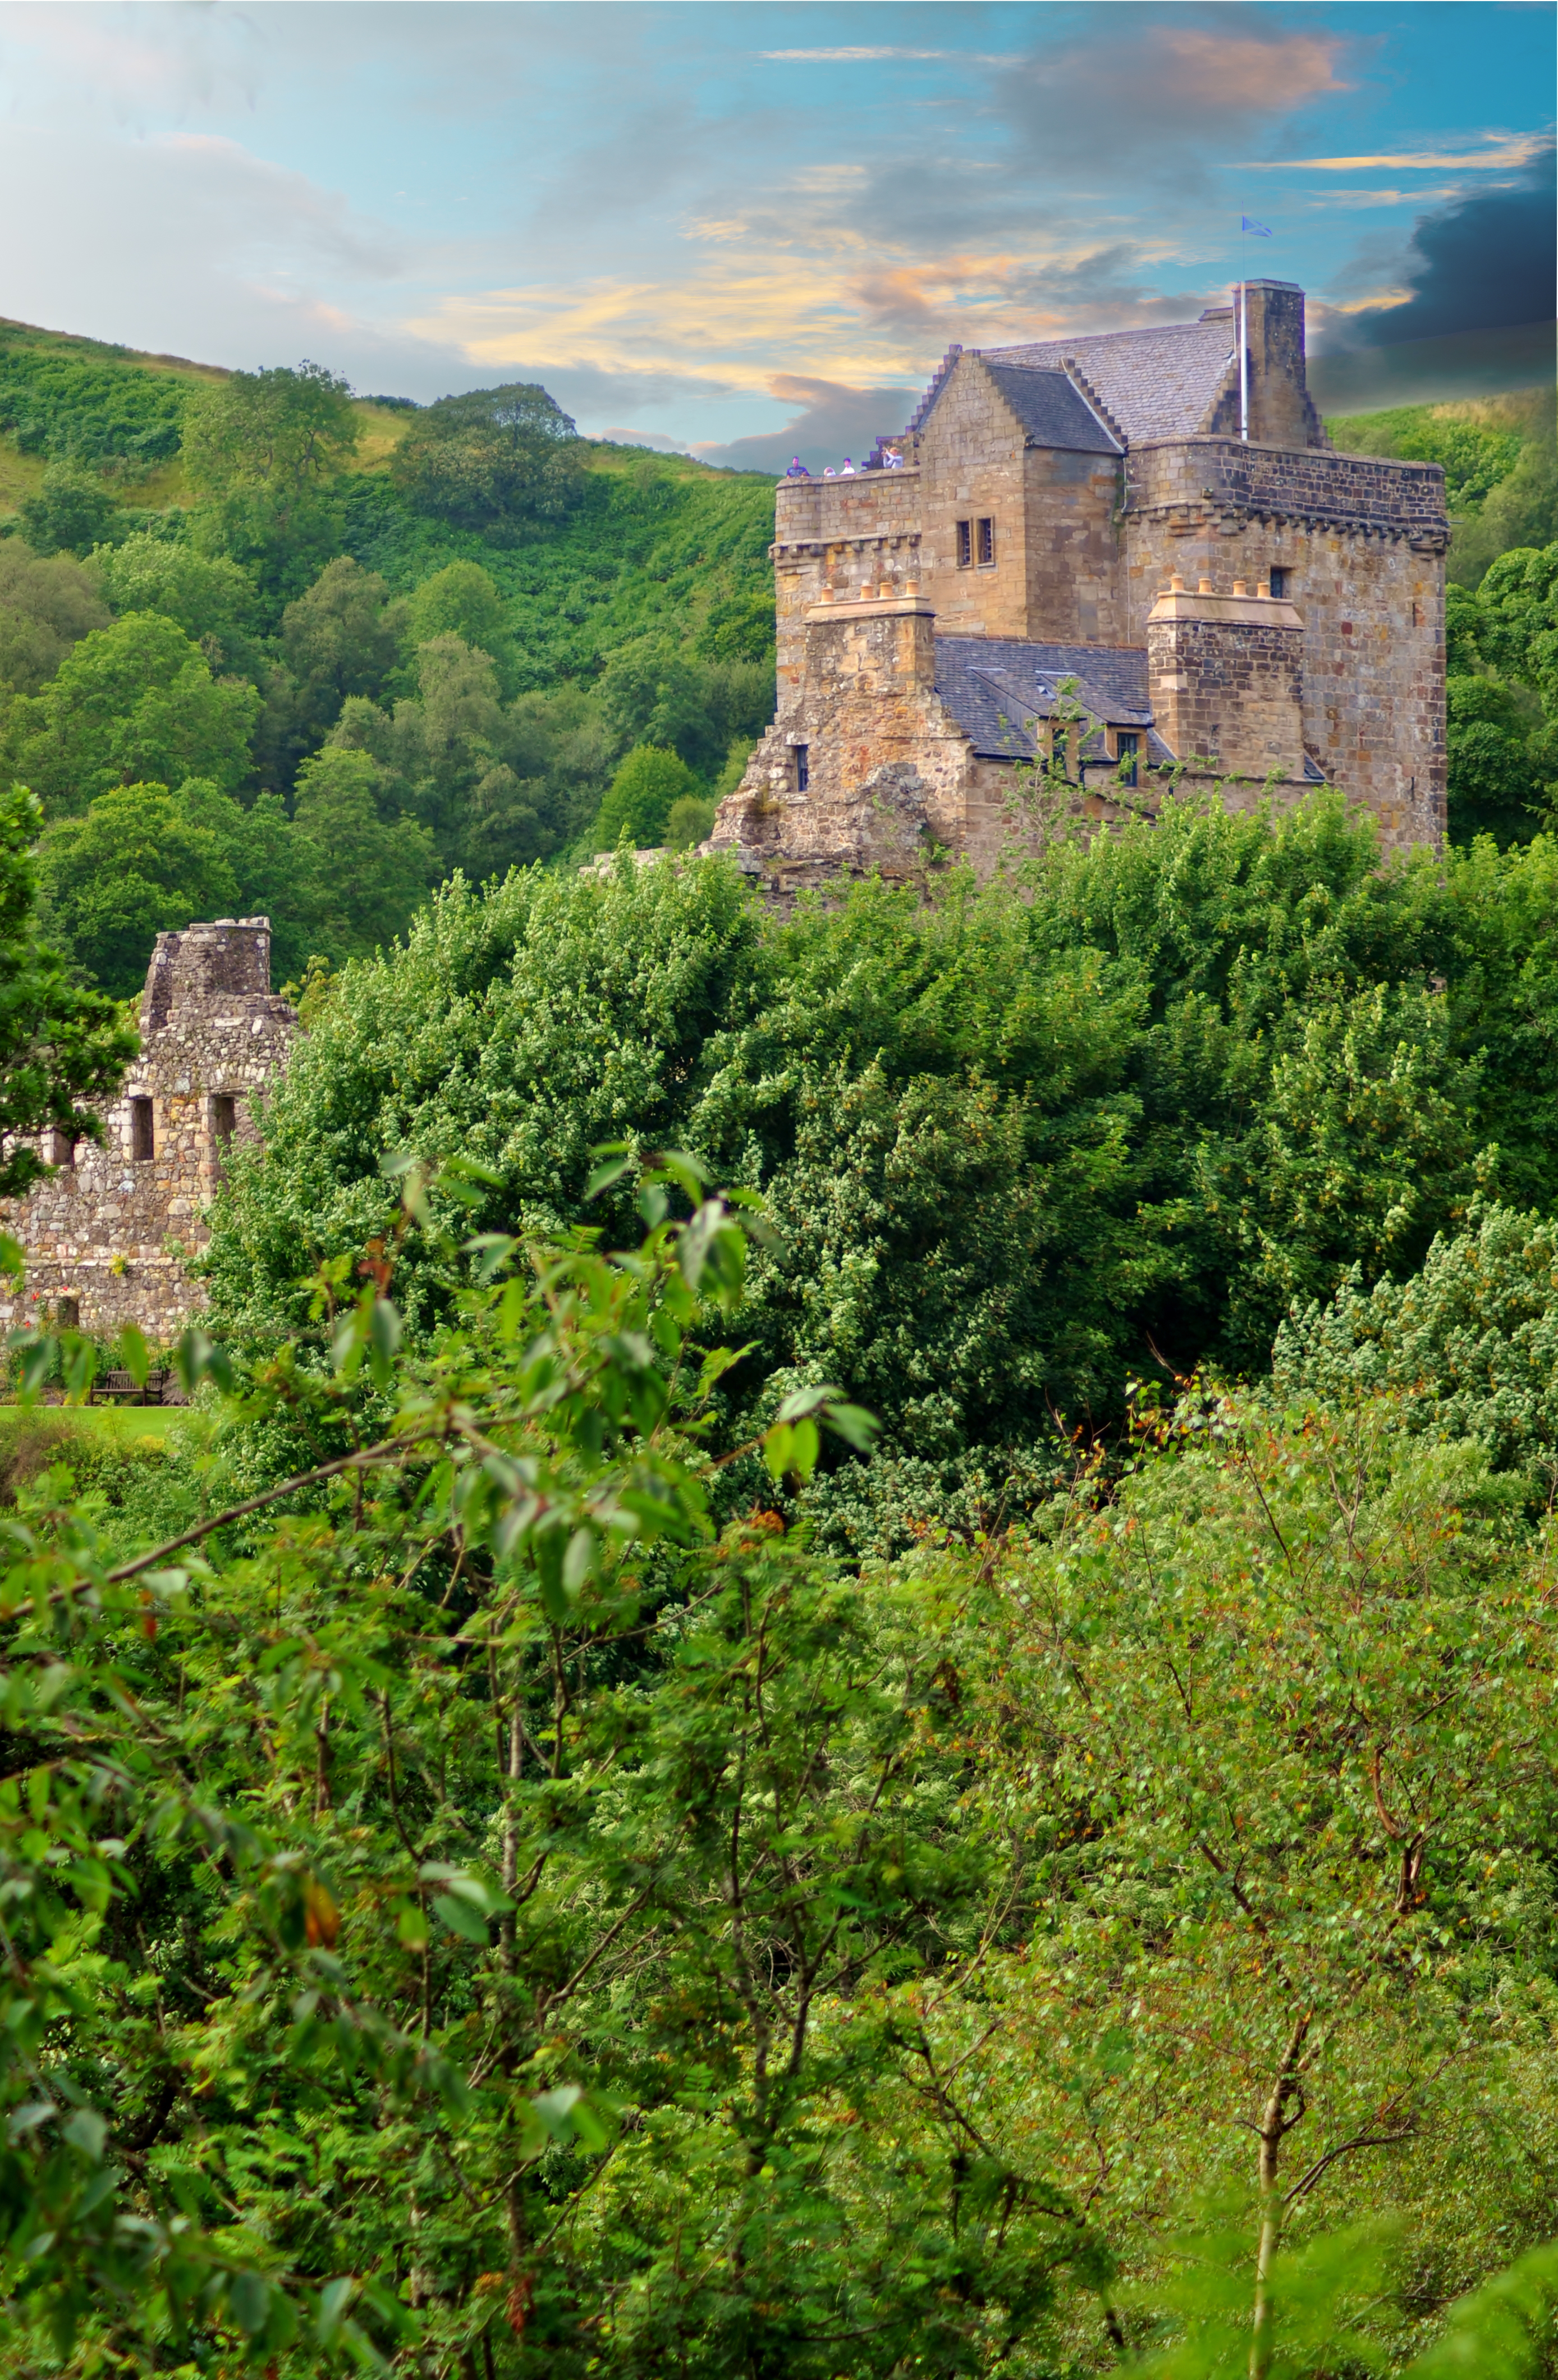
tree, mountain, hill, flower, chateau, valley, mountain range, village, green, castle, terrain, ruins, rural area